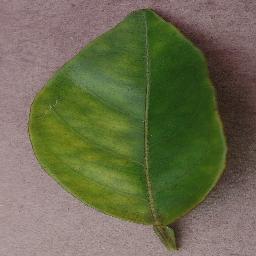
Label: Orange___Haunglongbing_(Citrus_greening)